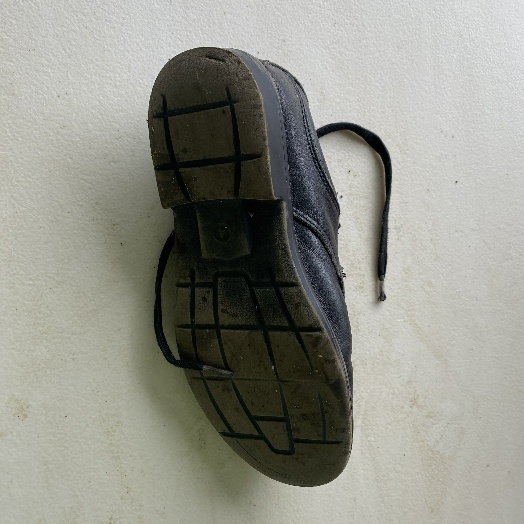
Label: Textile Trash